Newark, New Jersey

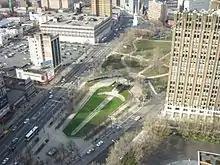
The base of the Wars of America monument at Military Park, created in 1926 by the sculptor of Mount Rushmore to honor America's war dead. "The design represents a great spearhead. Upon the green field of this spearhead we have placed a Tudor sword, the hilt of which represents the American nation at a crisis, answering the call to arms." – sculptor Gutzon Borglum

Port Newark is the part of Port Newark-Elizabeth Marine Terminal and the largest cargo facility in the Port of New York and New Jersey. On Newark Bay, it is run by the Port Authority of New York and New Jersey and serves as the principal container ship facility for goods entering and leaving the New York metropolitan area and the northeastern quadrant of North America. The Port moved over $100 billion in goods in 2003, making it the 15th busiest in the world at the time, but was the number one container port as recently as 1985. Plans are underway for billions of dollars of improvements–larger cranes, bigger railyard facilities, deeper channels, and expanded wharves.